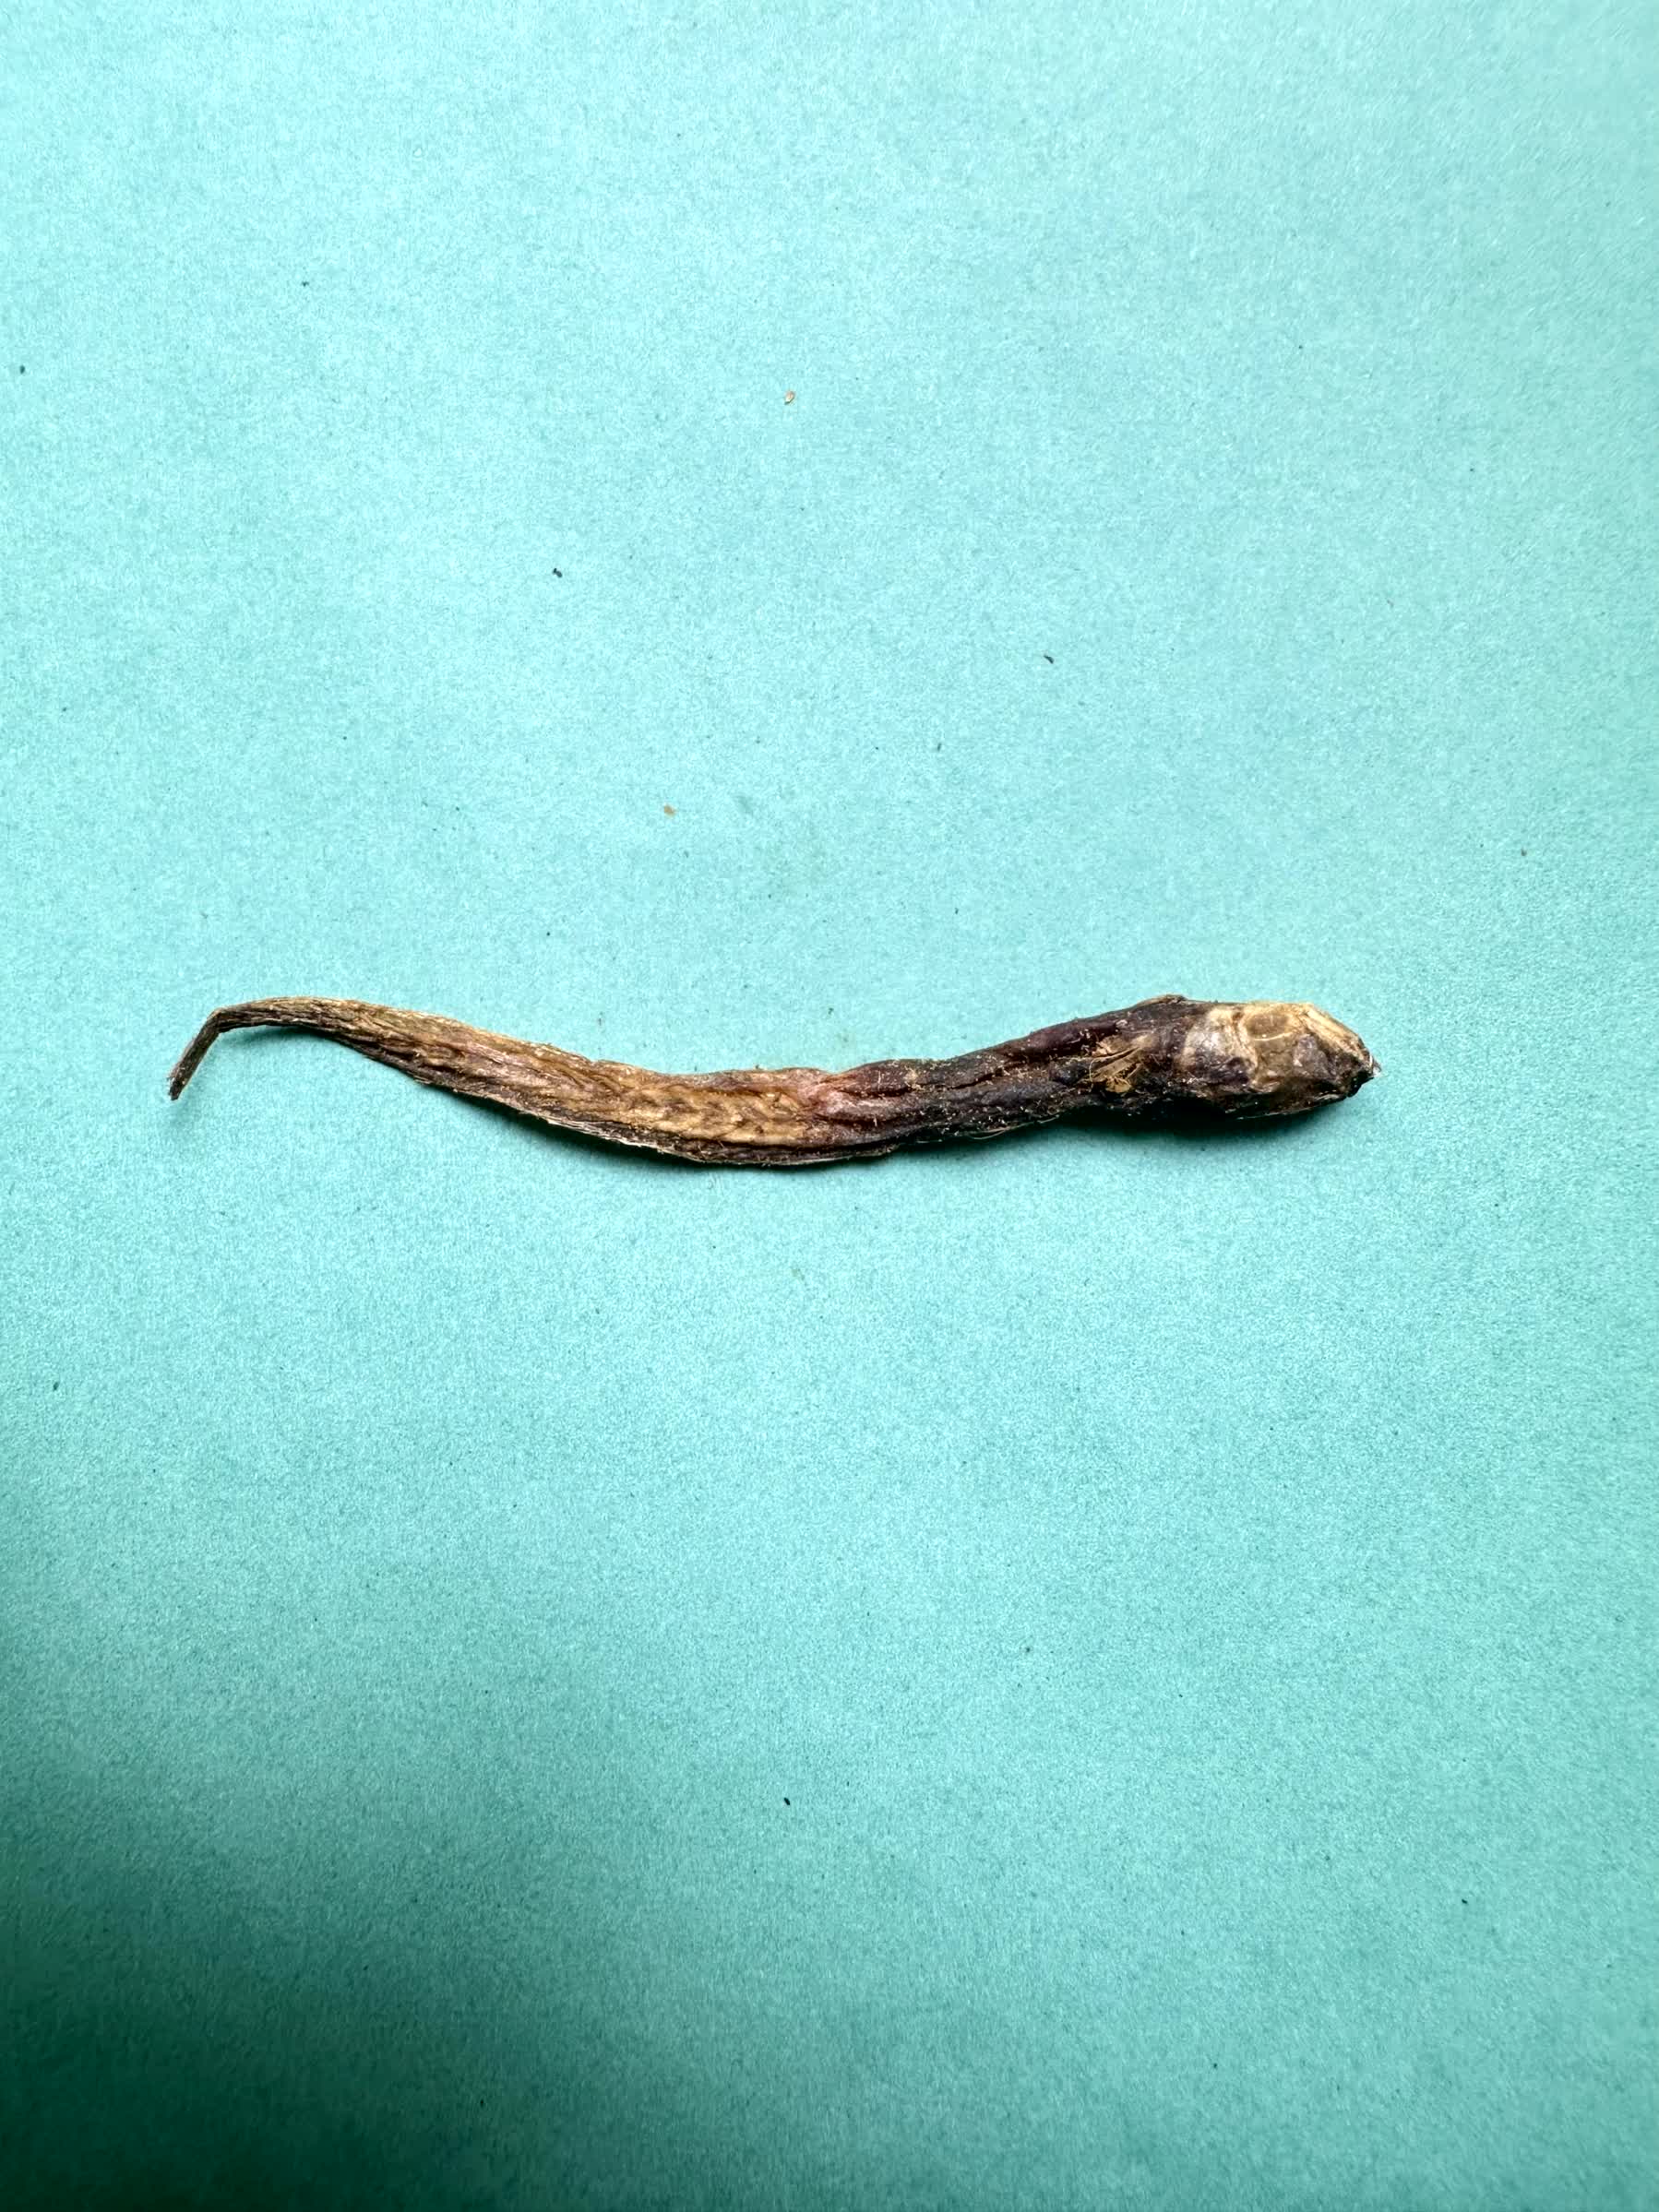
Species: Chewa